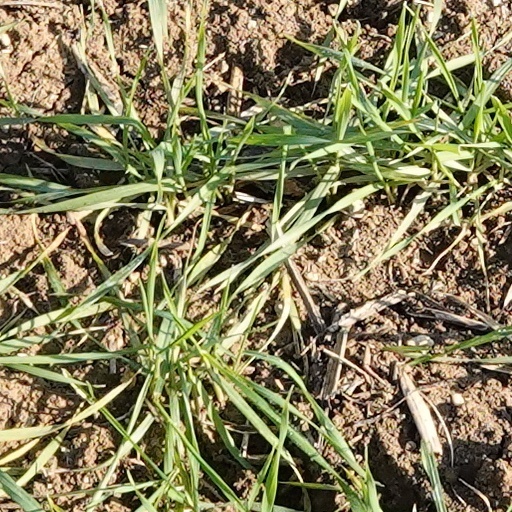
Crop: wheat